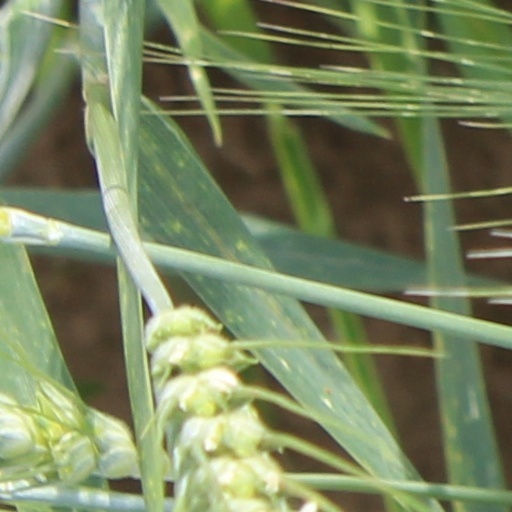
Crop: wheat